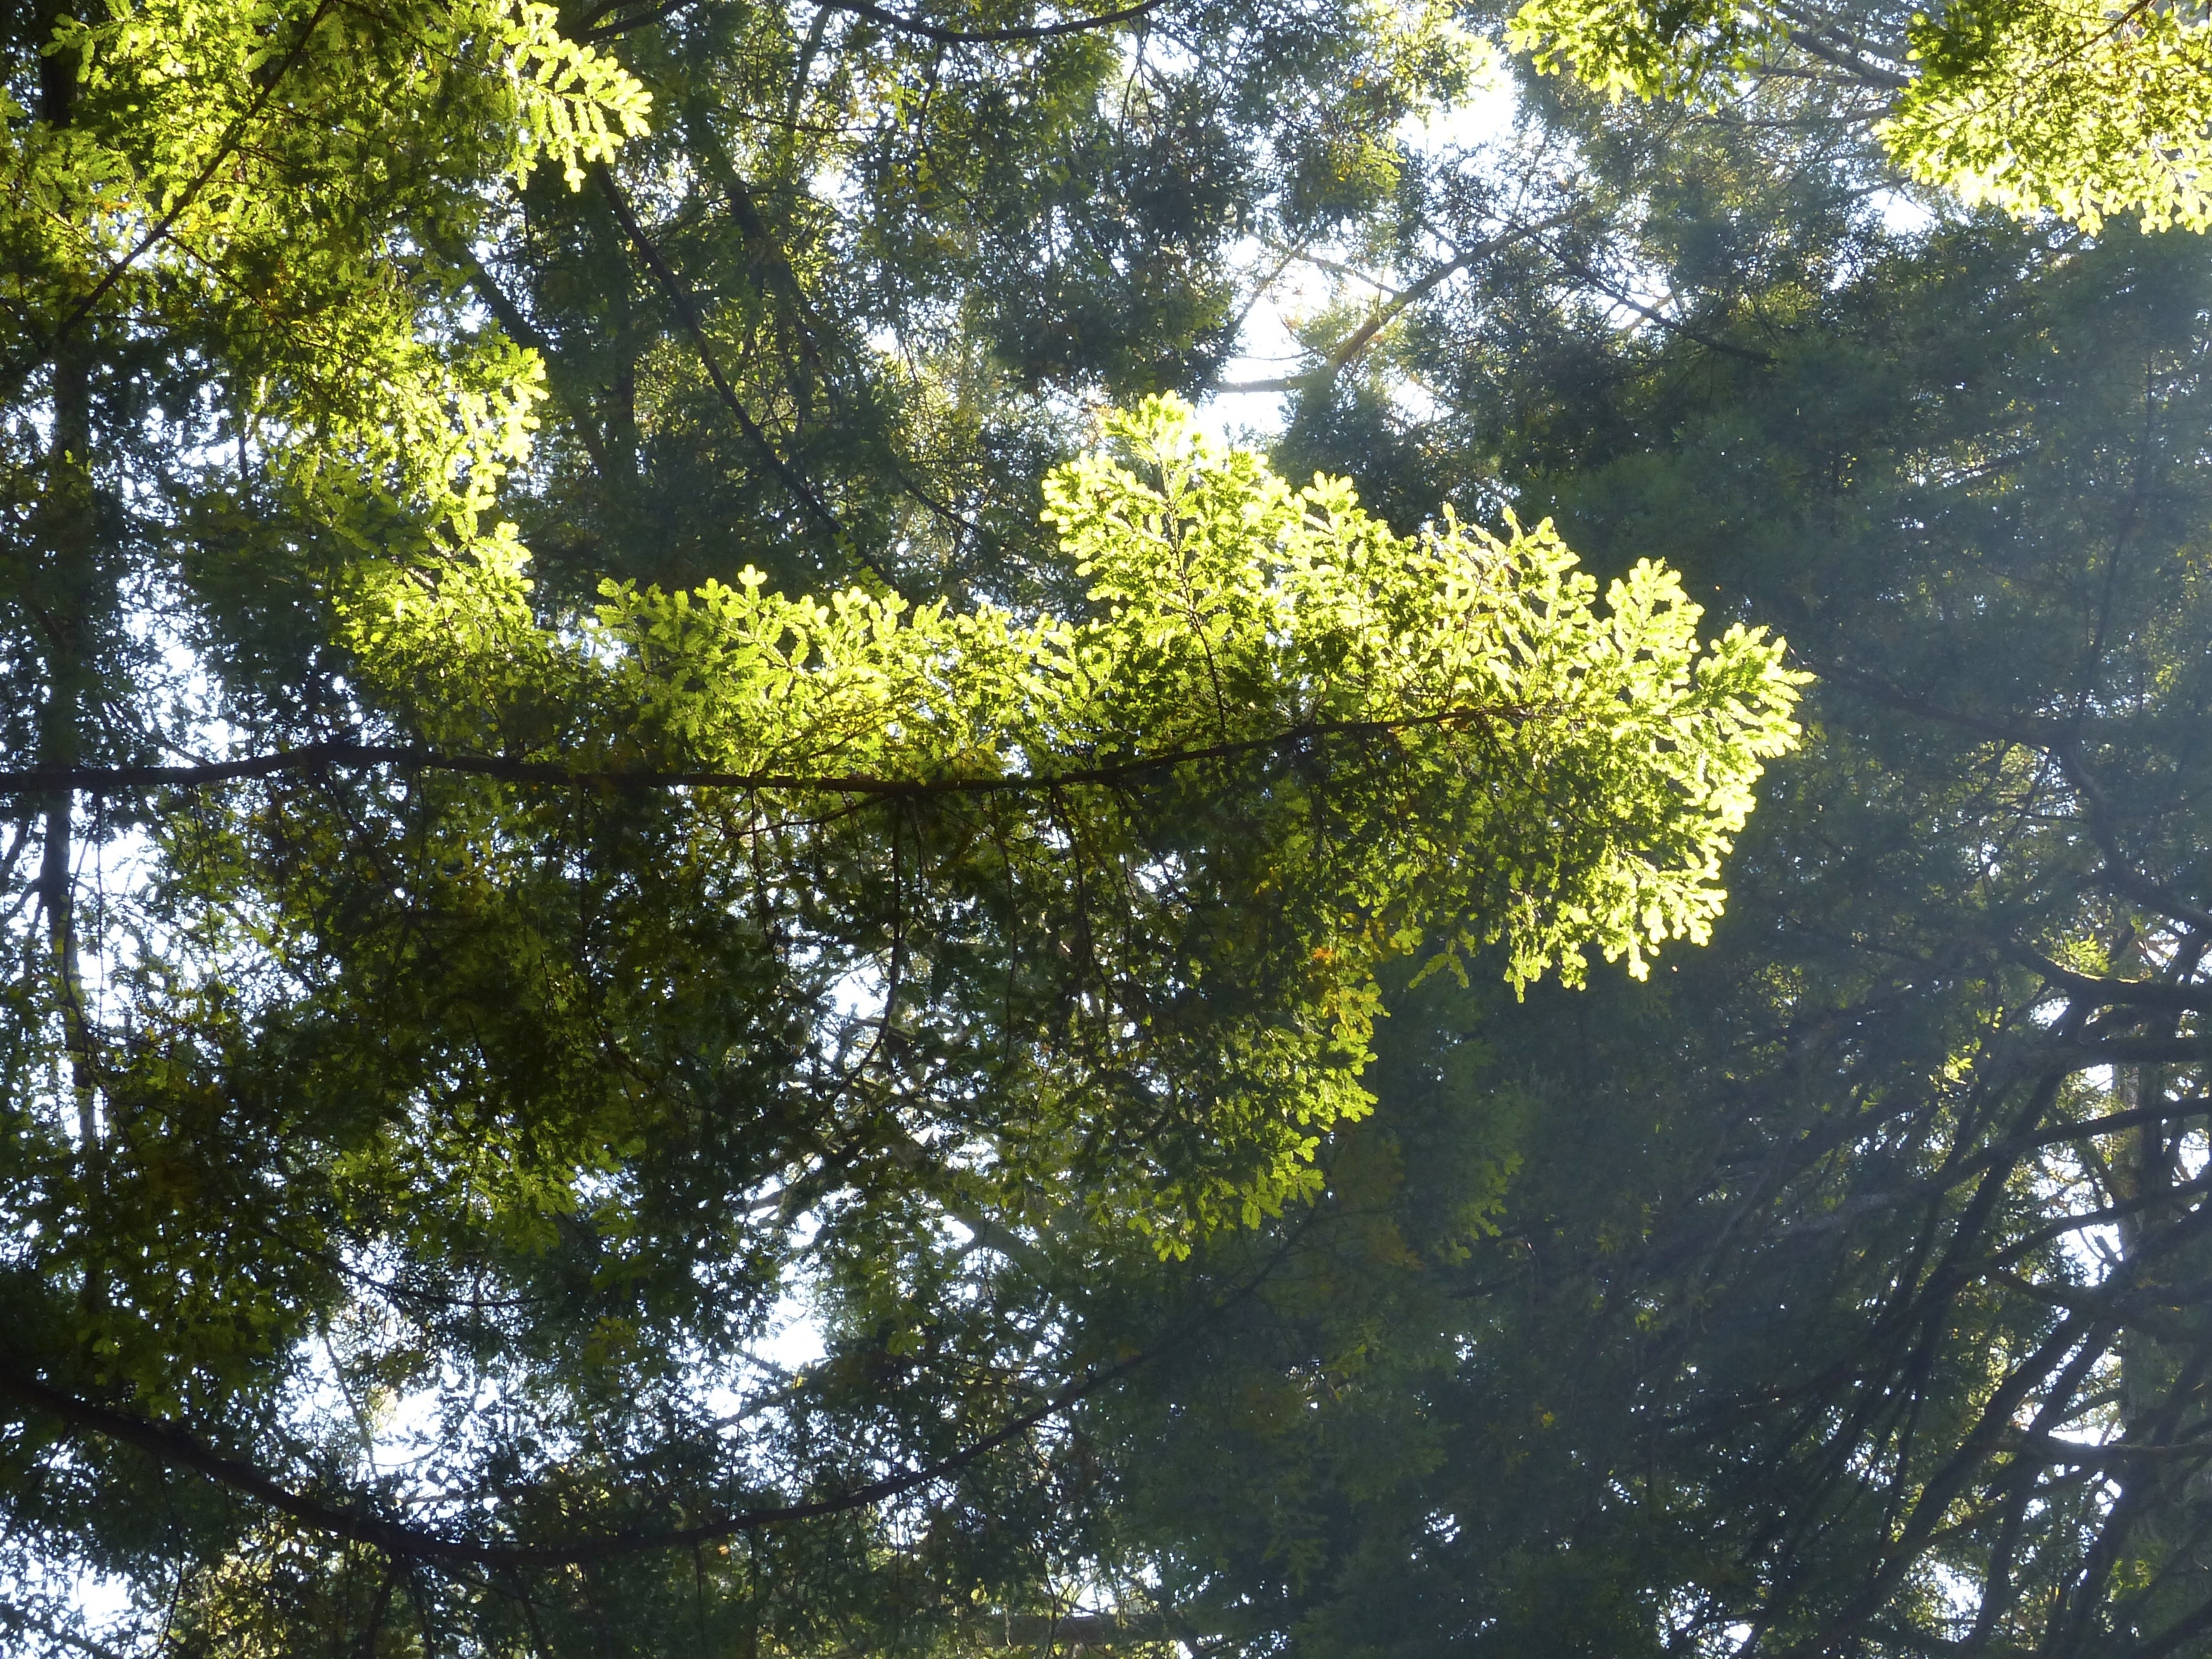
tree, nature, forest, branch, plant, sunlight, leaf, flower, travel, green, autumn, usa, botany, flora, california, sanfrancisco, shrub, deciduous, woodland, ecosystem, muirwoods, redwoods, flowering plant, maidenhair tree, woody plant, temperate broadleaf and mixed forest, land plant